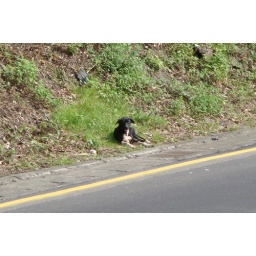
dog relaxing by the road